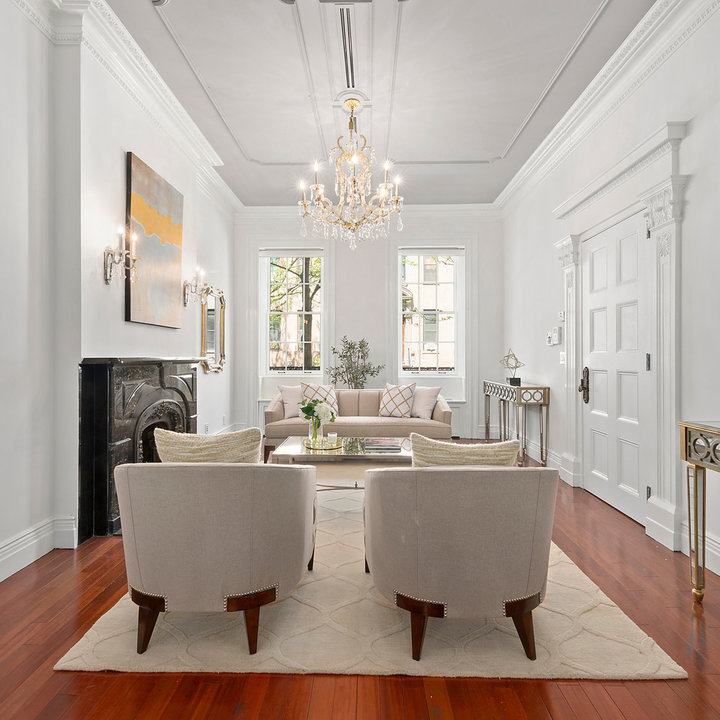
Style: ArtDeco